Rønninge Søgård

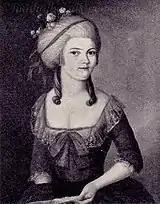
Ulrica Catharina Mylius, née Rasch

The estate remained in the hands of the Markdanner family until Frederik Markdanner, Casper's great-grandchild, died in 1677. Thereafter there were various owners. In 1757, a new wing was added in the same style as the original manor. Together with the main building, it formed an almost rectangular complex.